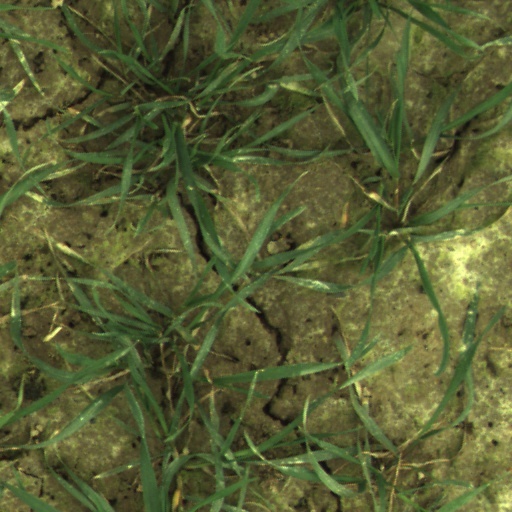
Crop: wheat